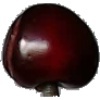
Label: cherry